An Essay on Marxian Economics

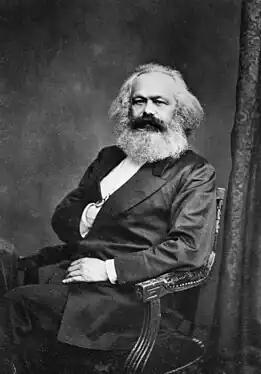
Portrait of Karl Marx 1875. Joan Robinson critiques but also affirms parts of Marx's philosophy, his writing at the centre of her work.

Money wages are the money given by an employer to the worker in a business organisation, while real wages take into account other factors such as inflation and purchasing power to properly account for the labour and costs involved within an economy.